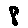
Label: 8